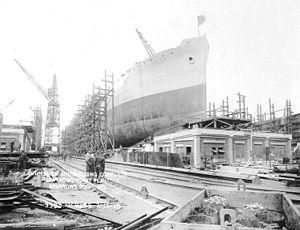
Le SS Montanan est un cargo construit en 1912 pour l'American-Hawaiian Steamship Company. Pendant la Première Guerre mondiale, il sert comme navire de transport de l'armée des États-Unis dans l'Army Transport Service, sous l’appellation USAT Montanan. Le Montanan est construit par la Maryland Steel Company pour l'American-Hawaiian Steamship Company, tout comme huit sisterships. Après sa mise en service, il est employé dans le service inter-côtier via l'isthme de Tehuantepec et le canal de Panama après son ouverture.
Bethlehem Sparrows Point Shipyard est une entreprise américaine spécialisée dans la construction navale fondée en 1887 à Sparrows Point dans le Maryland, sous le nom de Maryland Steel. Elle est rachetée par Bethlehem Shipbuilding Corporation en 1916 et rebaptisée. L'entreprise est de nouveau vendue en 1997 à Baltimore Marine Industries. À la suite de la banqueroute de cette dernière en 2003, l'entreprise est rachetée par Barletta Industries.